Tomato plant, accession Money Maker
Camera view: vertical (180 deg); turntable rotation: 30 degrees
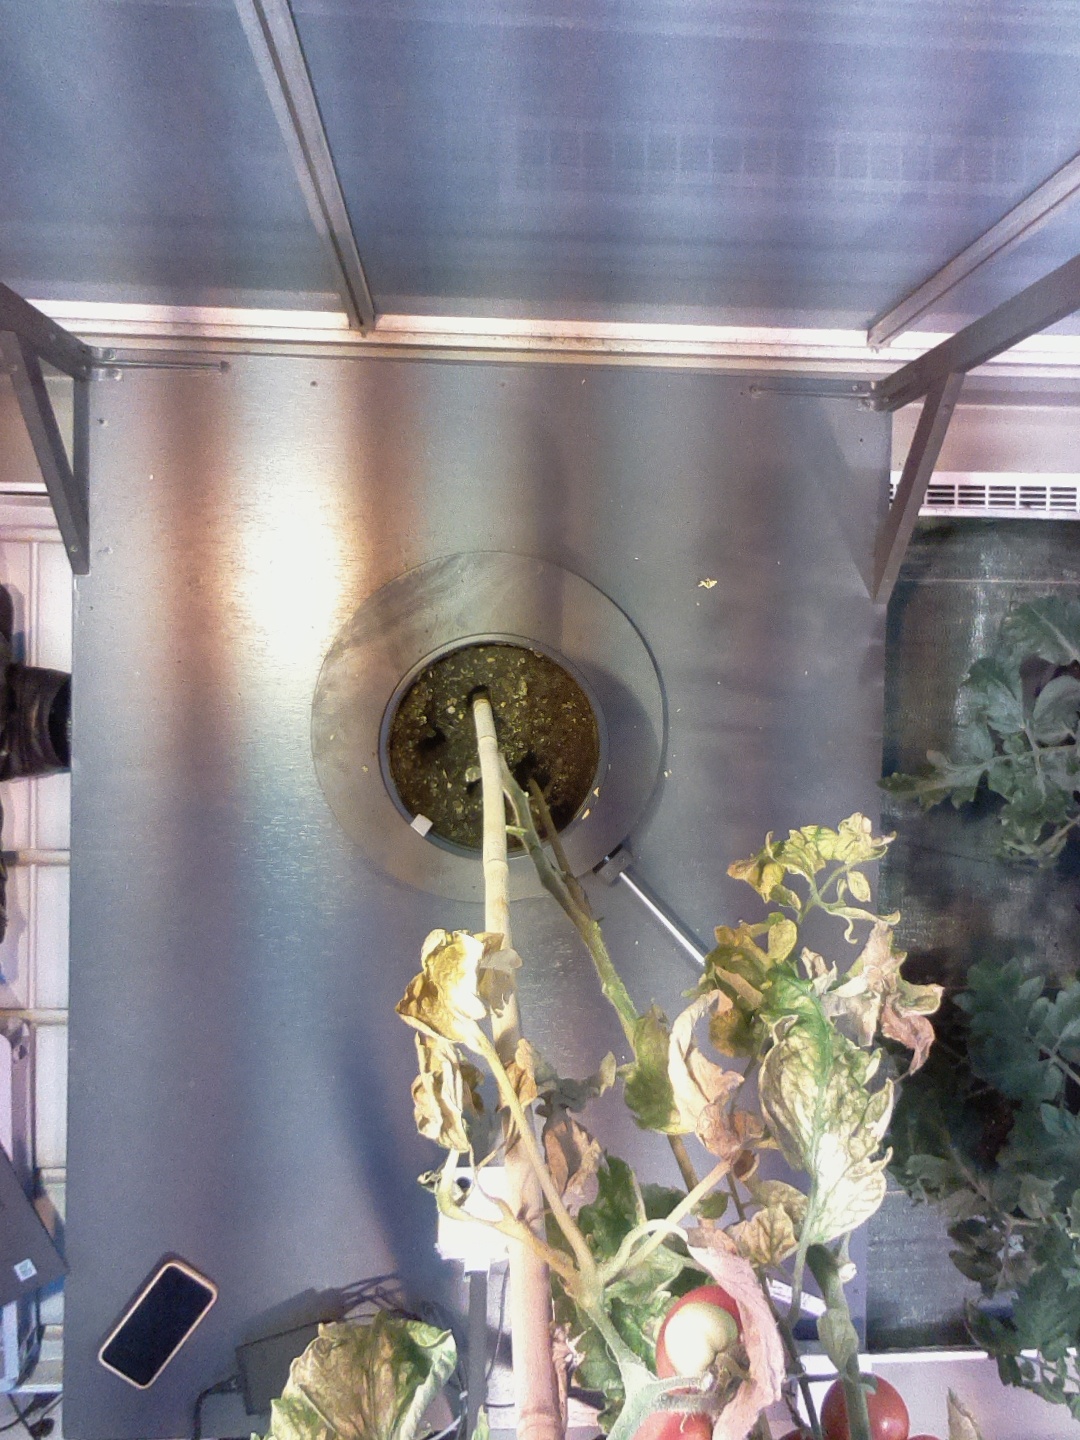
BBCH growth stage 84: 40%-50% of fruits show typical fully ripe color